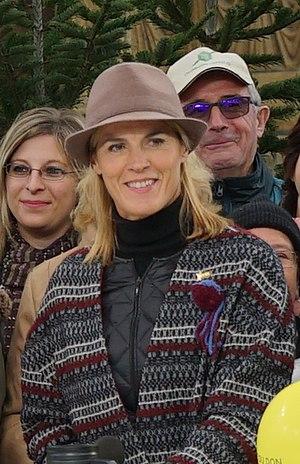
lors du tournage en direct à reims.
Cette liste présente les émissions de téléréalité diffusées en France, par ordre chronologique.
Tout le monde a son mot à dire est un jeu télévisé français diffusé sur France 2 depuis le 6 mars 2017, produit par Banijay et présenté par Olivier Minne et Sidonie Bonnec. Il est diffusé du lundi au vendredi à 18 h 5. L'émission se fonde sur le format d'une émission britannique appelée Alphabetical, elle-même nouvelle version d'une émission appelée The Alphabet Game.
Nathalie Simon est une sportive française devenue animatrice de télévision et de radio, née le 25 octobre 1964 à Neuilly-sur-Seine. De 2011 à 2016 elle est l'une des chroniqueuses de l'émission Midi en France, chaque midi sur France 3, aux côtés de Laurent Boyer. De janvier 2014 à 2015, elle anime l'émission L'esprit sportive chaque samedi de 19 h 30 à 20 h sur France Bleu et depuis 2016 les chroniques « santé / forme » le week-end.